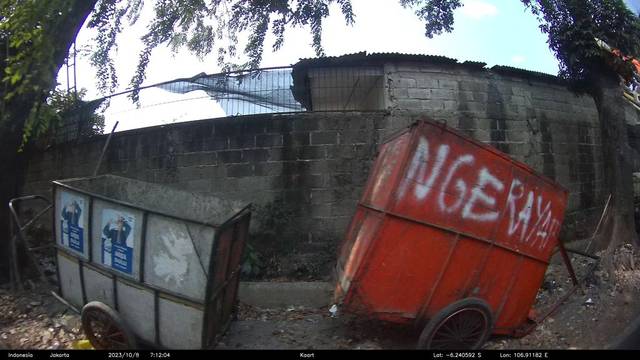
Region: Indonesia
Coordinates: -6.241, 106.912